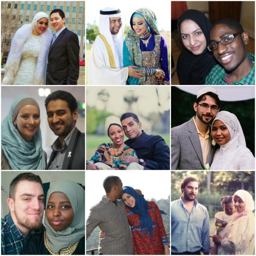
all of the persons in this photo are adherents